Sabine Kastner

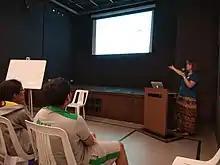
Dr. Kastner at Mumbai outreach

Kastner is active in public outreach activities such as fostering the careers of young women in science, promoting neuroscience in schools and public education and exploring the intersection of visual neuroscience and art.